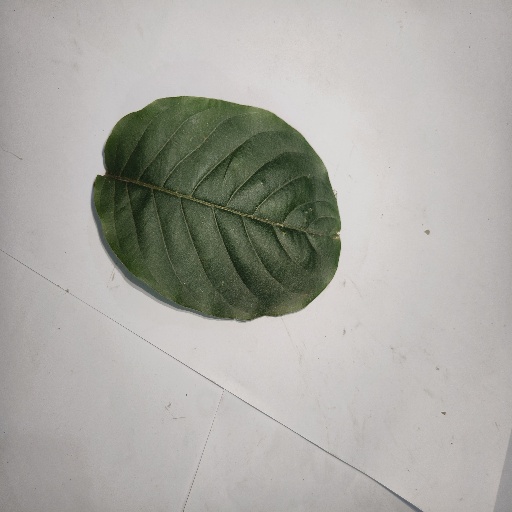
Species: HariTaki
Leaf condition: Healthy Leaf